Benjamin Agosto

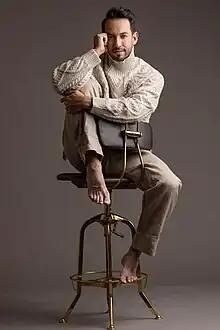
Portrait of Benjamin Agosto 2023

Benjamin Alexandro Agosto (born January 15, 1982) is an American ice dancer. With partner Tanith Belbin, Agosto is the 2006 Olympic silver medalist, a four-time World medalist, the 2004–2006 Four Continents champion, and 2004–2008 U.S. champion.